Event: Nepal Earthquake
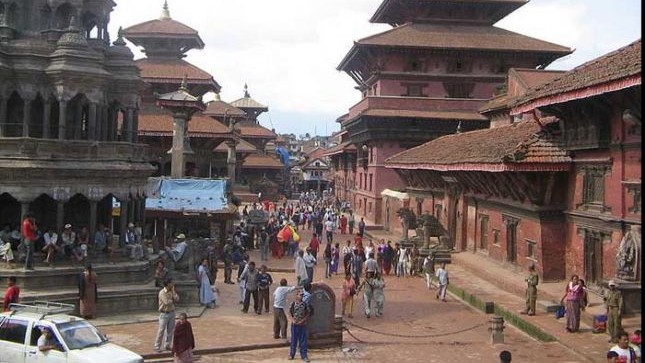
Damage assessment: no_damage